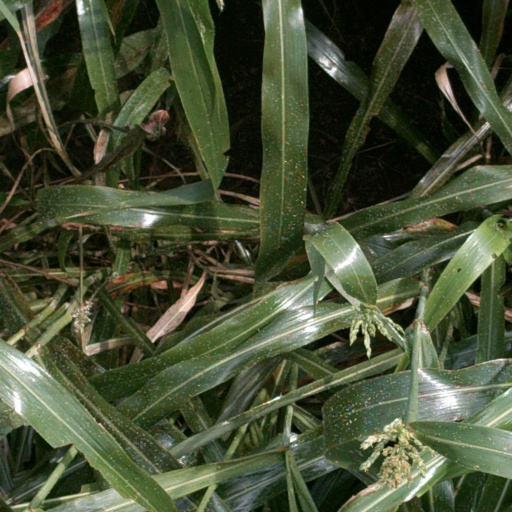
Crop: sorghum